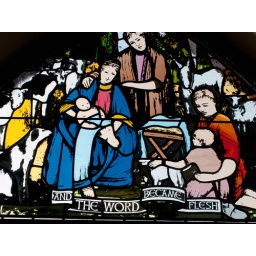
Screenprinted window in new church entrance, Portlethen Kirk. Designed by Susie Hunt, produced by Morning Glass Designs.